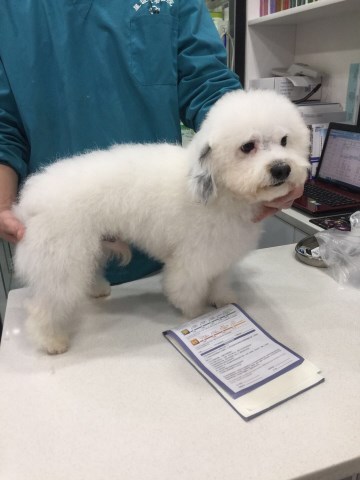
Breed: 3083-n000117-Bichon_Frise